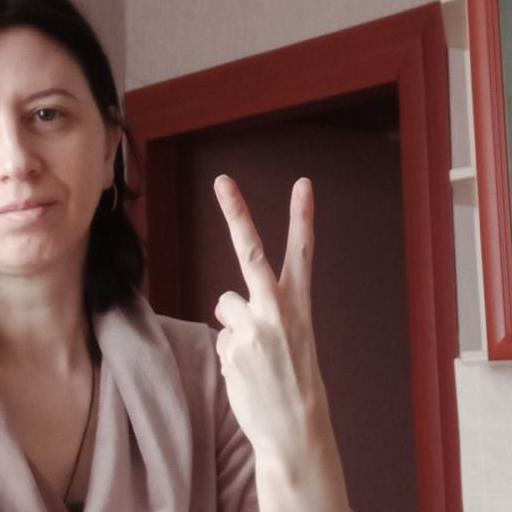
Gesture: peace_inverted